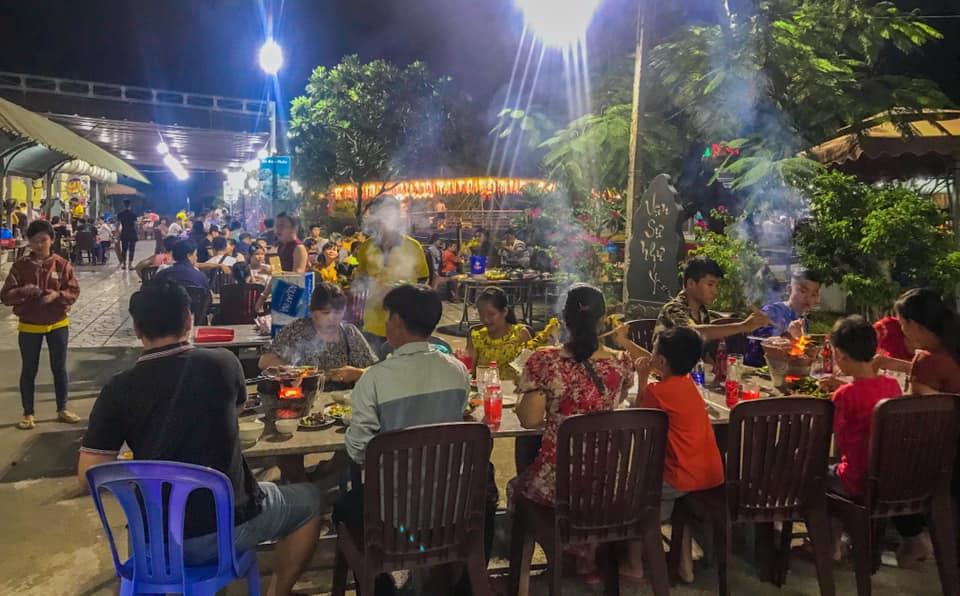
có một nhân viên áo vàng đang đứng gần bàn ăn ở phía trước tảng đá